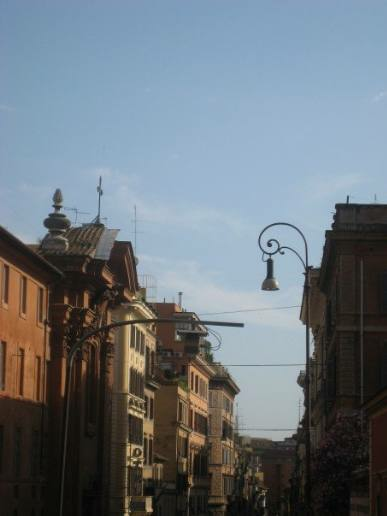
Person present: No